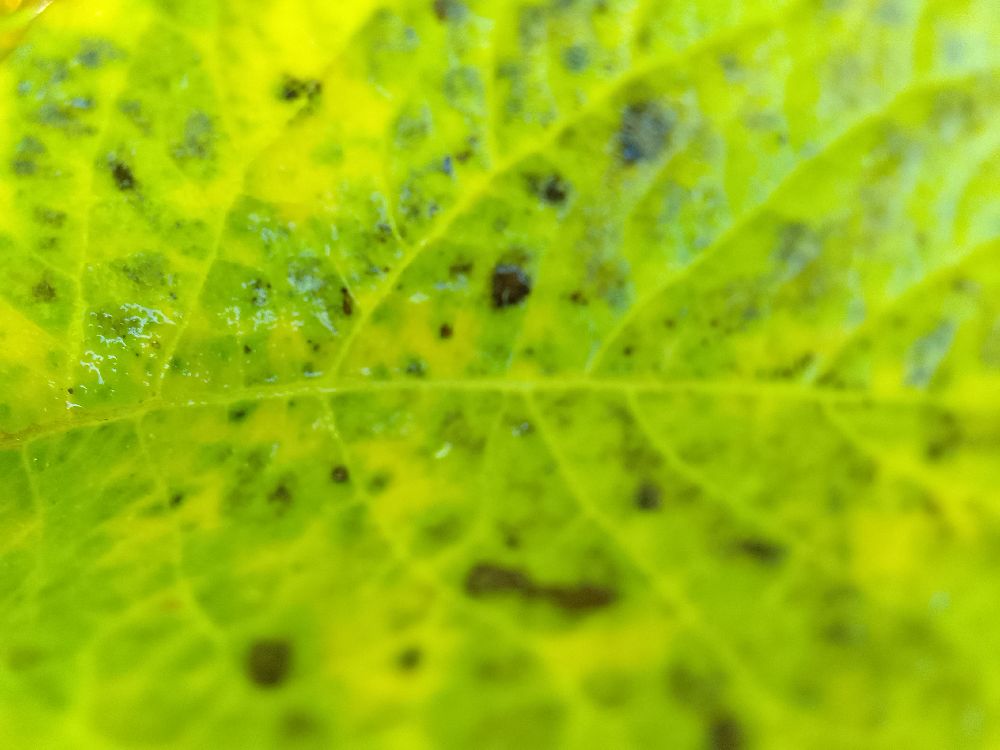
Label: Early blight